Central Training Institute Jabalpur

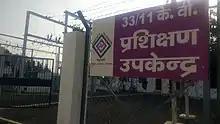

Central Training Institute (Hindi:केंद्रीय प्रशिक्षण संस्थान), popularly known as CTI Jabalpur, is located in Nayagaon, Jabalpur, Madhya Pradesh, India. It is an apex engineering and civil service training institute of the Madhya Pradesh Poorv Kshetra Vidyut Vitaran Company Ltd (MPPKVVCL), wholly owned by the Government of Madhya Pradesh. The institute provides technical and managerial training to assistant engineers, junior engineers, accounts officers, HR managers, office assistants, line men, and testing assistants.